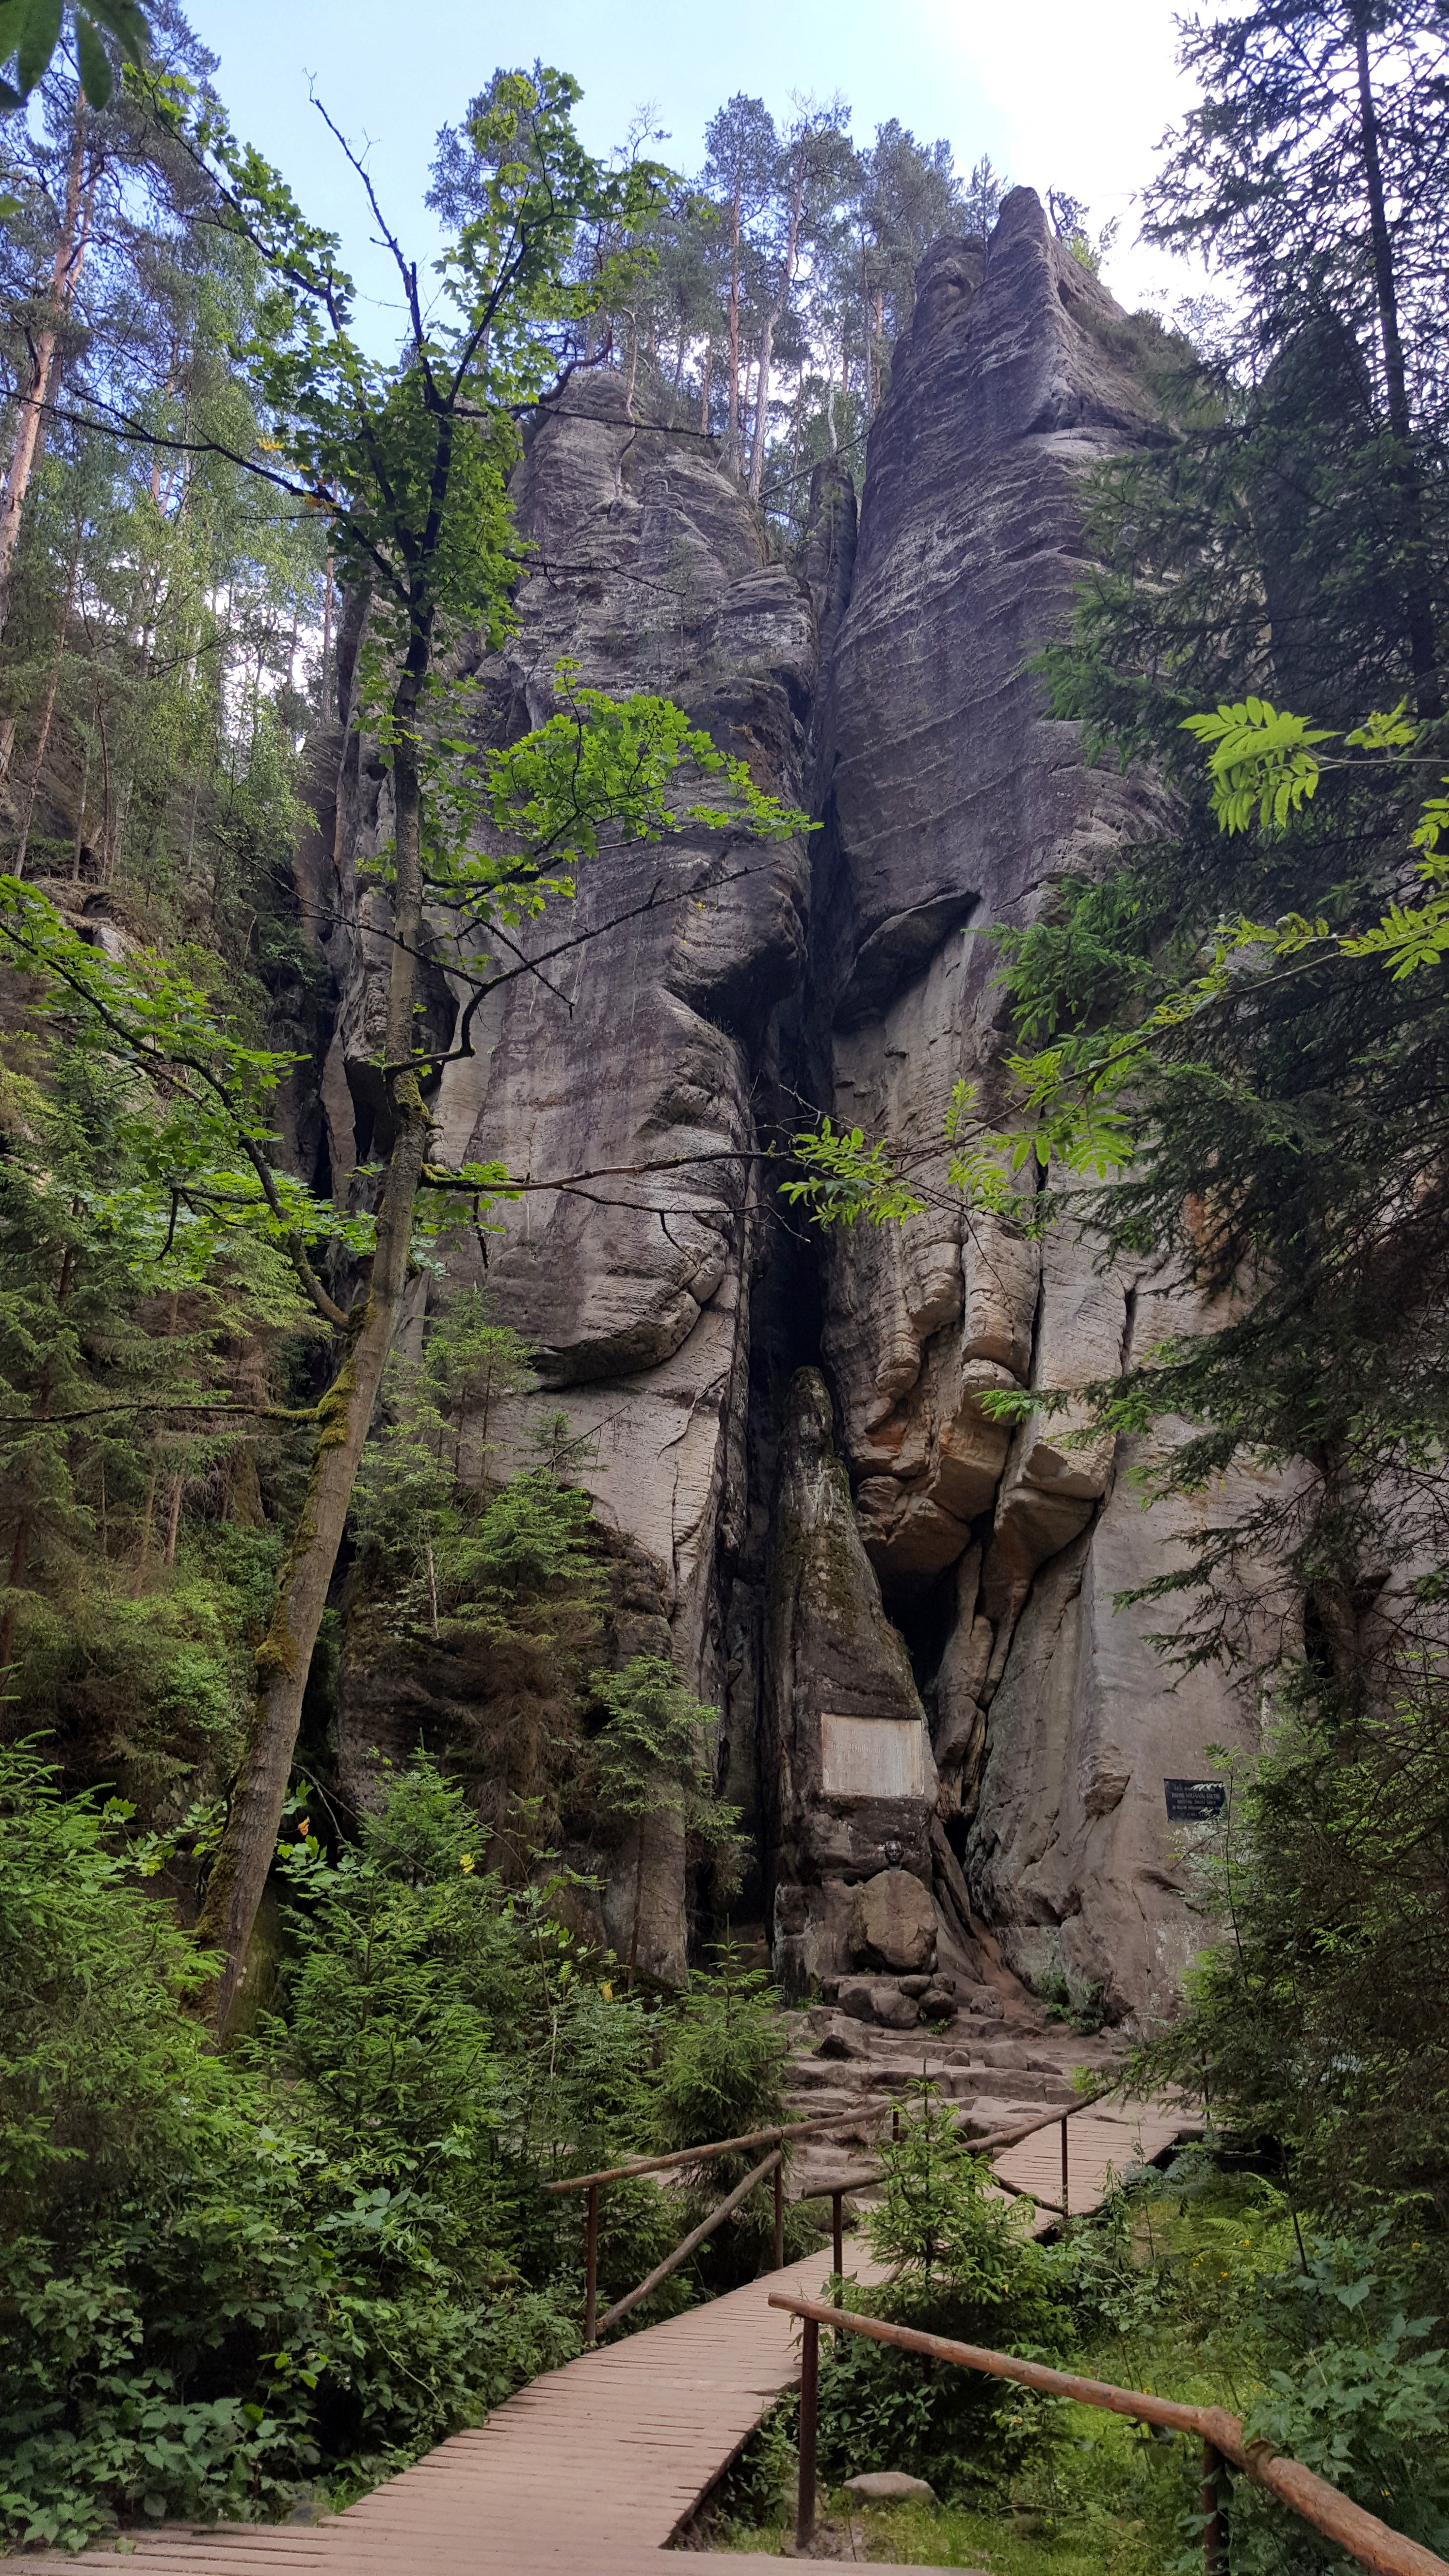
tree, nature, rock, wilderness, trail, valley, formation, cliff, pine, jungle, park, terrain, national park, rock wall, rocks, geology, ruins, ravine, bohemia, czech republic, water feature, adr pach, gorge trail